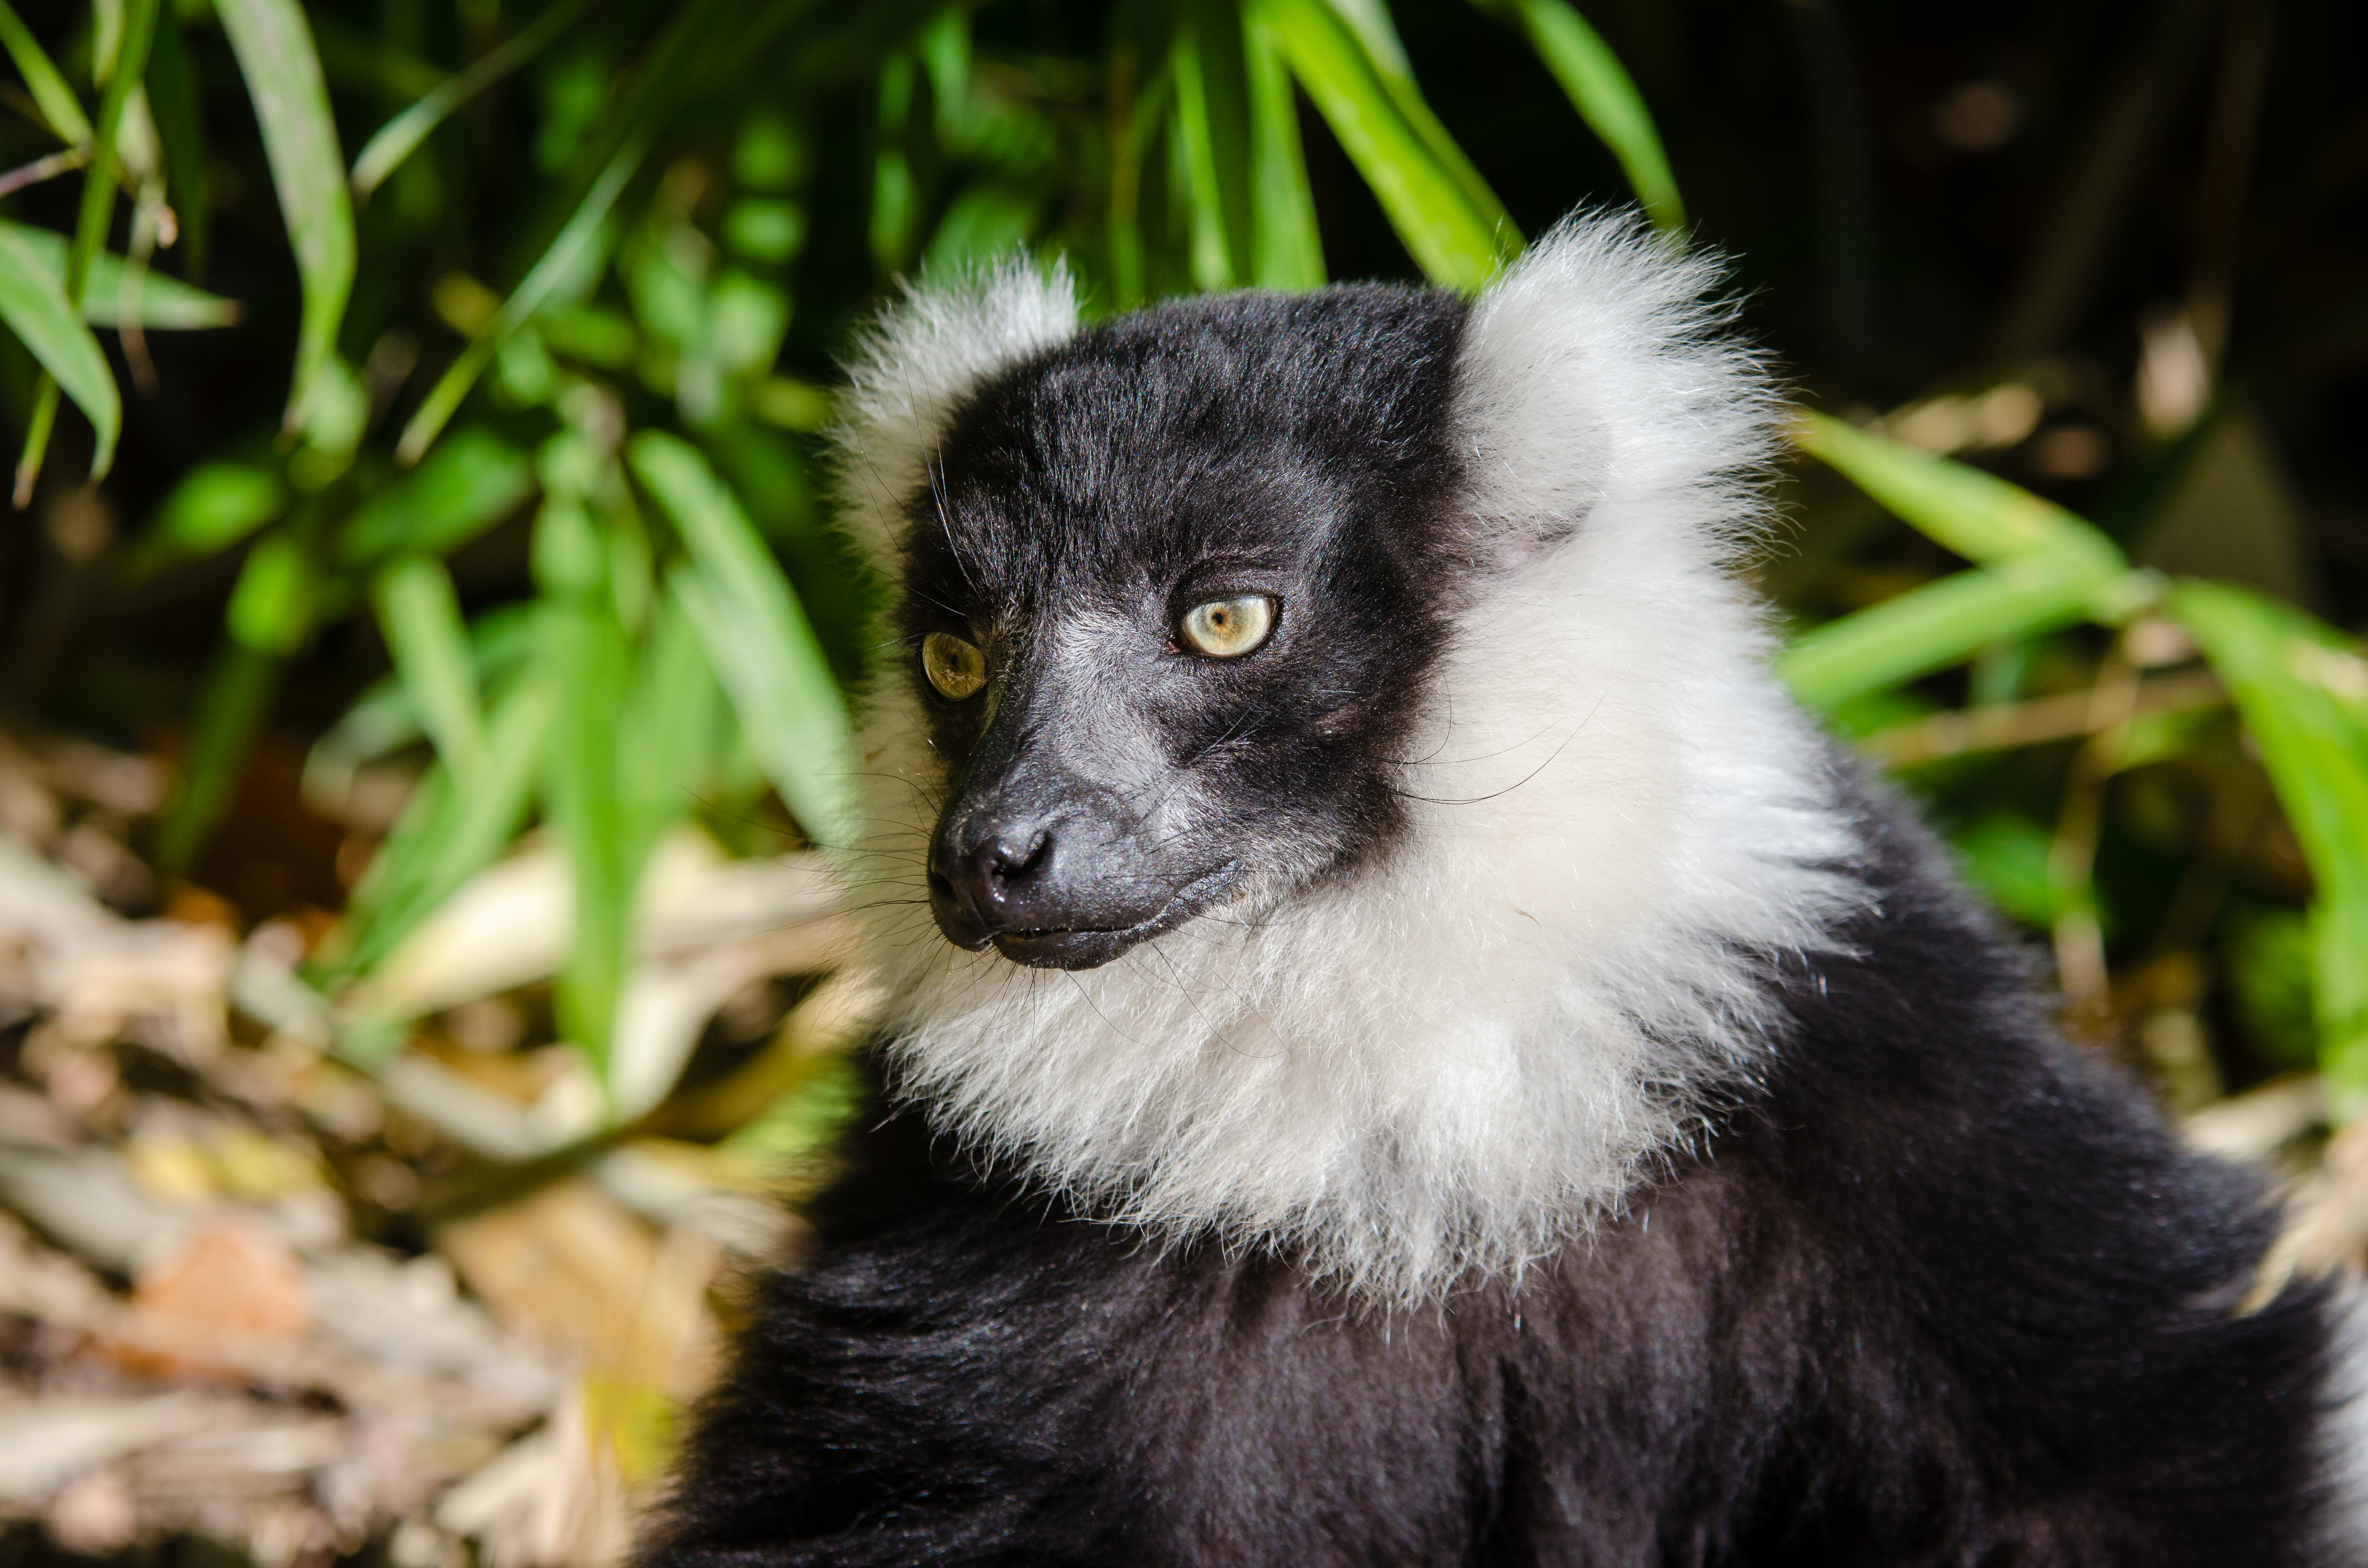
wildlife, zoo, mammal, fauna, primate, vertebrate, lemur, macaque, old world monkey, new world monkey